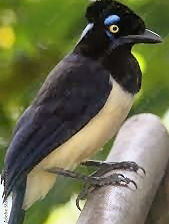
Species: PLUSH CRESTED JAY
Scientific name: CYANOCORAX CHRYSOPS
ImageNet parent category: jay